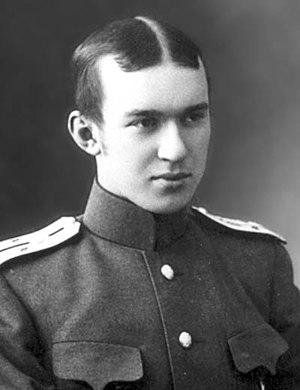
Le docteur Natalia Dimitrievna Kostyuk est une astronome russe, membre de l'Institut d'Astronomie de l'Académie des sciences de Russie.
Le docteur Paul Raymond découvre la grotte ornée préhistorique de la Baume d'Oullins située sur les communes de Labastide-de-Virac et Le Garn, dans les gorges de l'Ardèche.
Un télescope de type Maksoutov-Cassegrain est un télescope catadioptrique composé d'un miroir sphérique et d'un ménisque légèrement divergent. La lentille fait généralement le même diamètre que le miroir et est placée à l'entrée du télescope afin de servir de correcteur d'aberrations telles le coma et l'aberration chromatique.
Iouri Beliaïev est un astronome soviétique russe. Le Centre des planètes mineures lui crédite la découverte de sept astéroïdes, sous le nom de Belyaev, en collaboration avec Gouri Pliouguine, à la station astronomique de Cerro El Roble, au Chili.
Dmitri Dmitrievitch Maksoutov est un opticien et astronome soviétique, principalement connu pour l'invention du télescope qui porte son nom, le télescope Maksoutov.